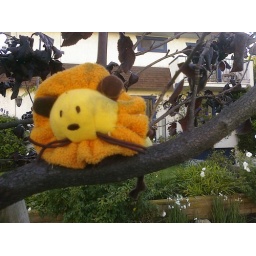
spotted : lion hanging out in a tree